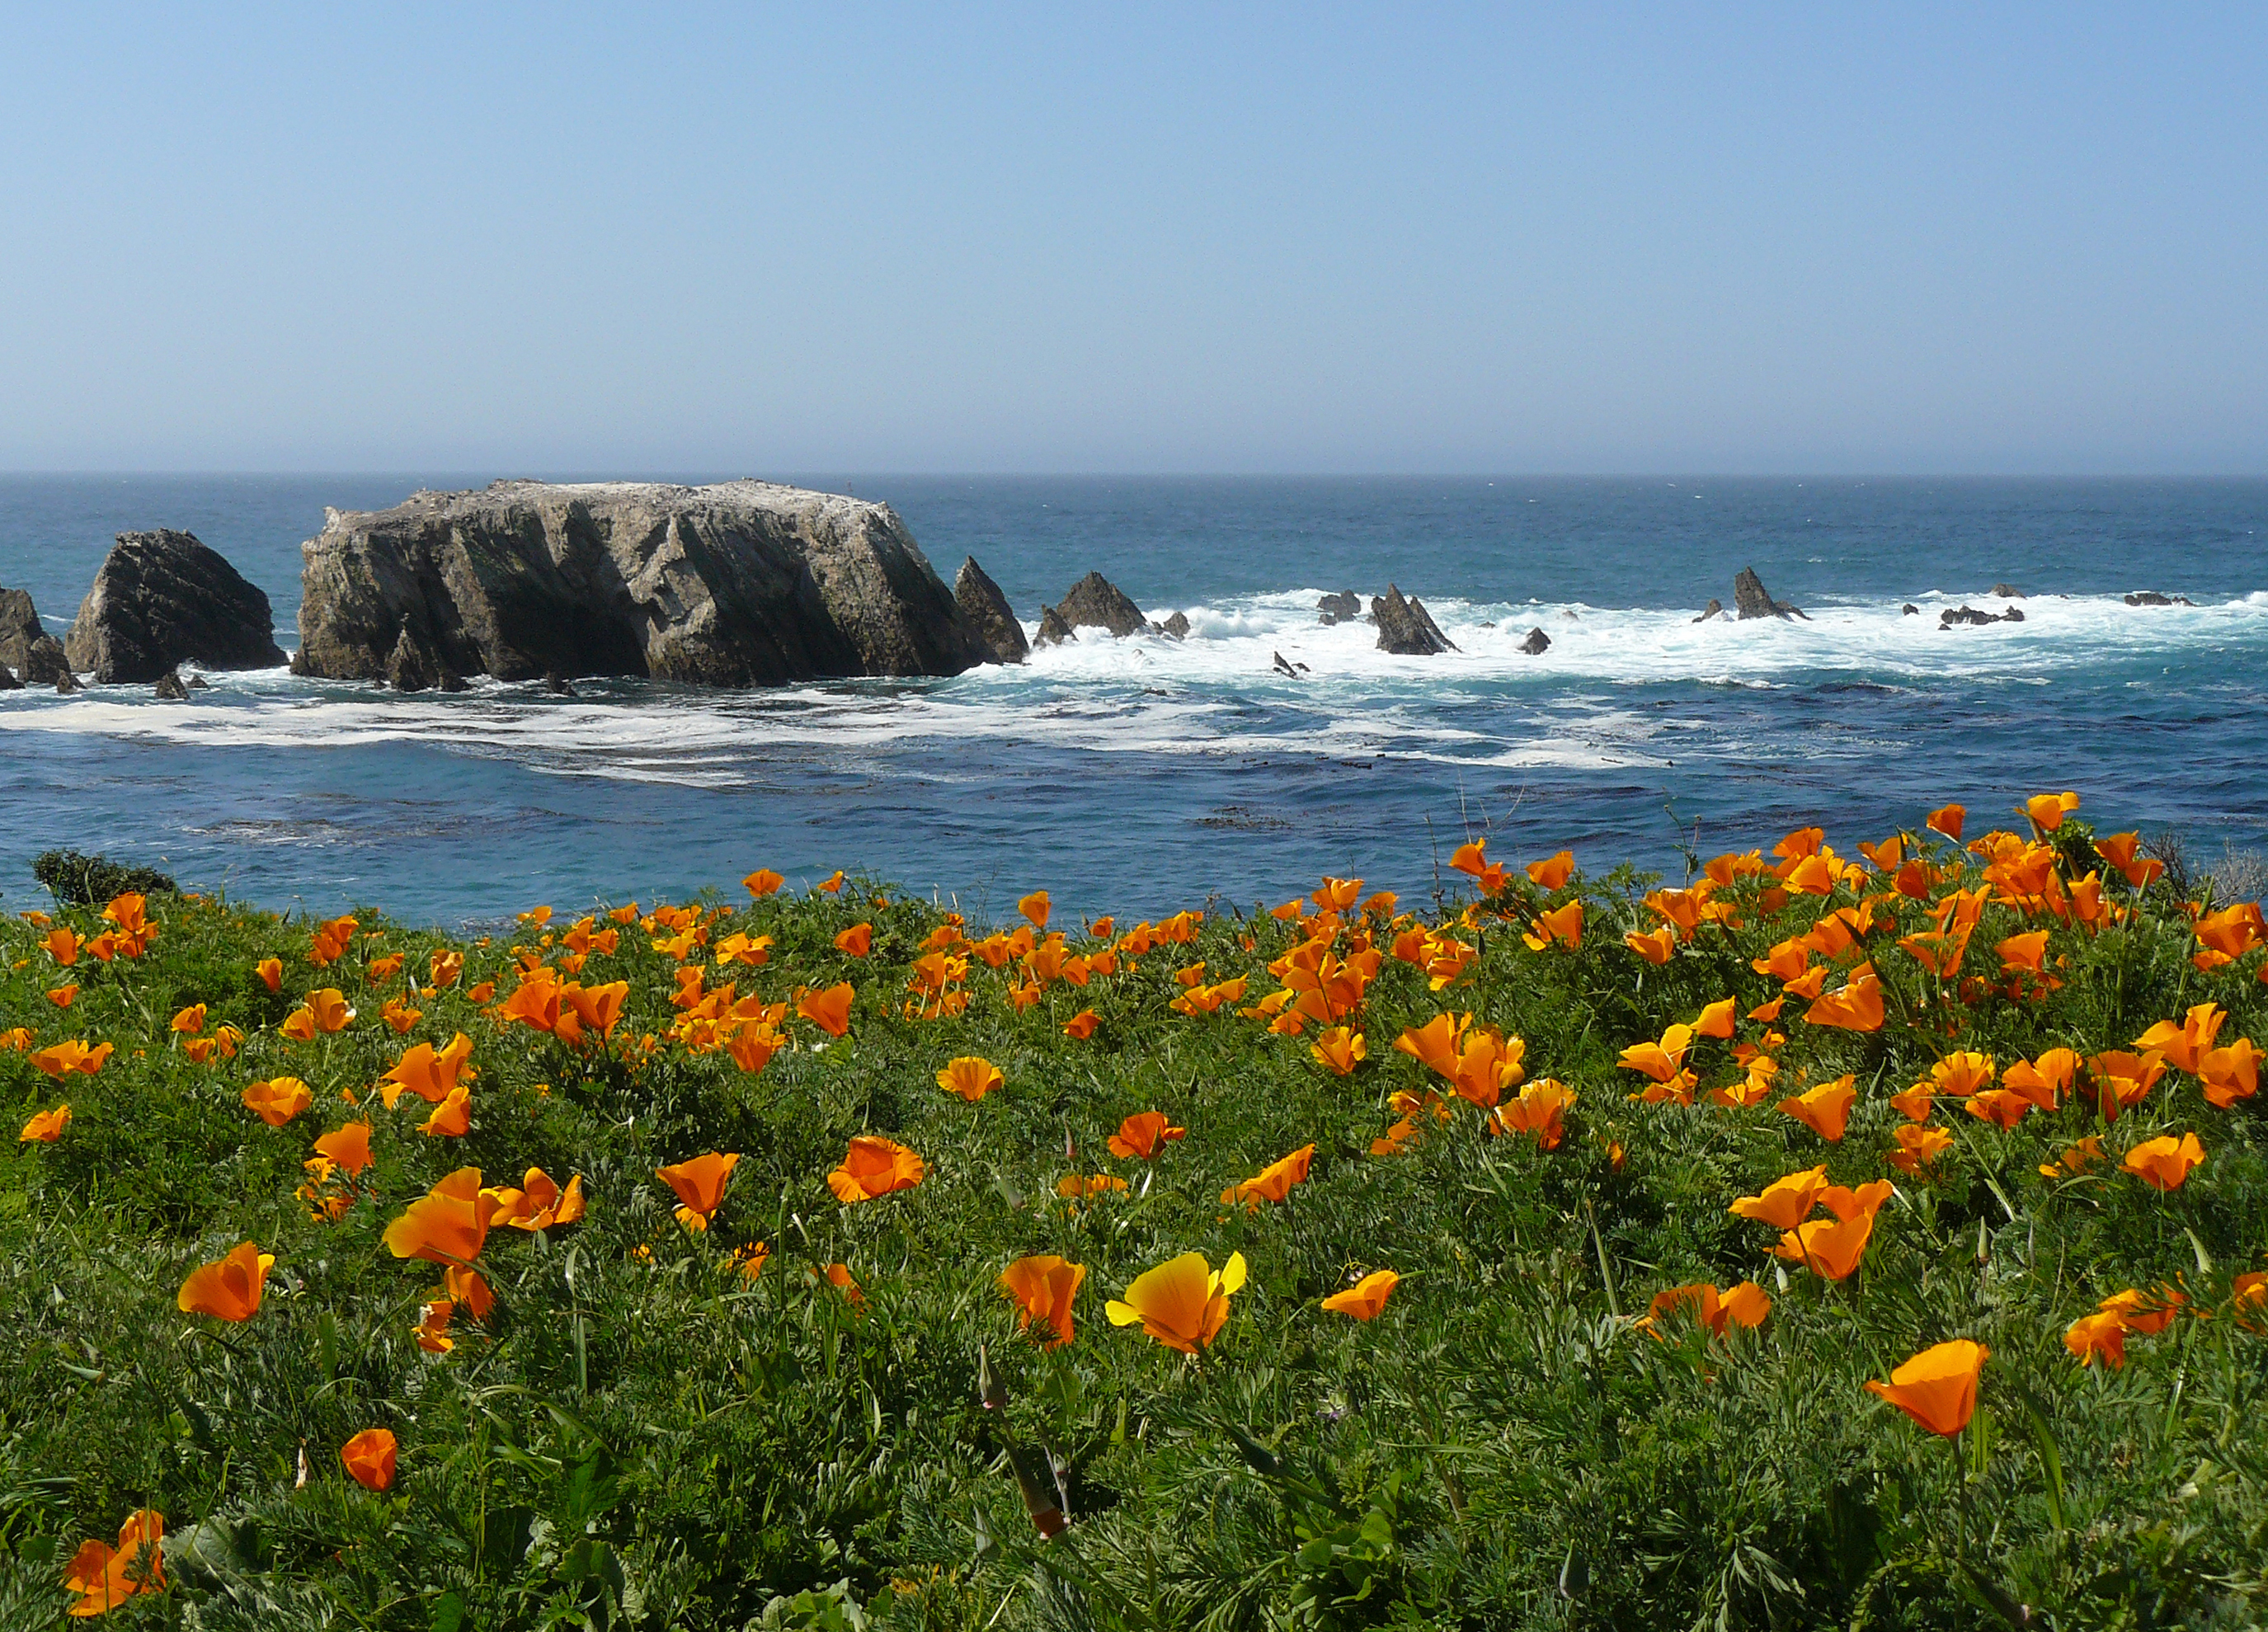
beach, sea, coast, nature, rock, ocean, horizon, plant, meadow, shore, flower, clear, bay, flora, body of water, wildflower, day, poppies, habitat, springflowers, californiapoppy, pointbuchontrai, natural environment